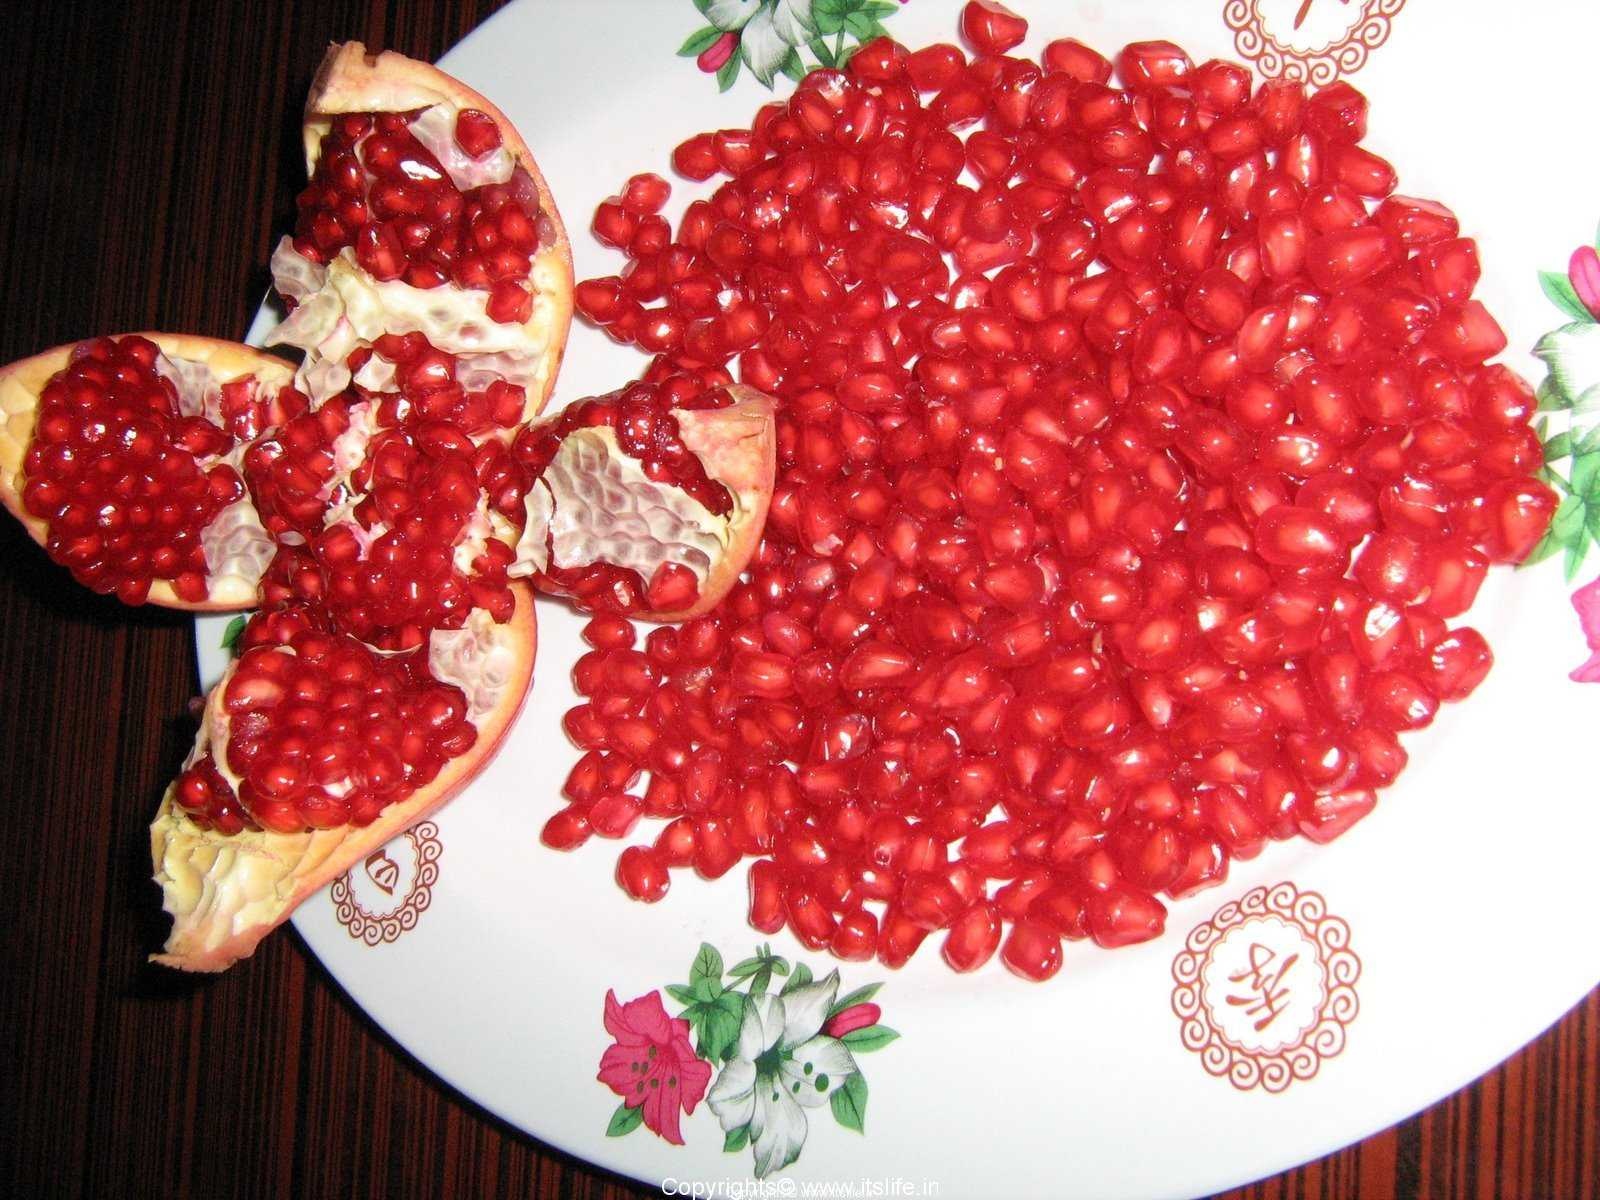
Label: Pomegranate